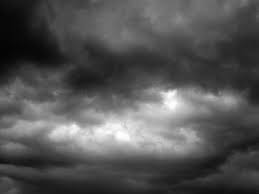
Weather: cloudy or overcast